Casa Batlló

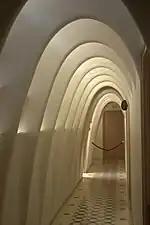
The loft, originally a service area, has sixty catenary arches

In 1904, Josep Batlló hired Gaudí to design his home; at first his plans were to tear down the building and construct a completely new house. Gaudí convinced Josep that a renovation was sufficient and was also able to submit the planning application the same year. The building was completed and refurbished in 1906. He completely changed the main apartment which became the residence for the Batlló family. He expanded the central well in order to supply light to the whole building and also added new floors. In the same year the Barcelona City Council selected the house as a candidate for that year's best building award. The award was given to another architect that year despite Gaudí's design.